Chatham Manufacturing Mill

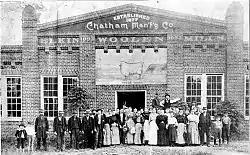
The second Chatham Mill, built in 1893

Chatham Manufacturing Mill was built by the Chatham Manufacturing Company. The former textile mill is located in Winston-Salem in North Carolina.